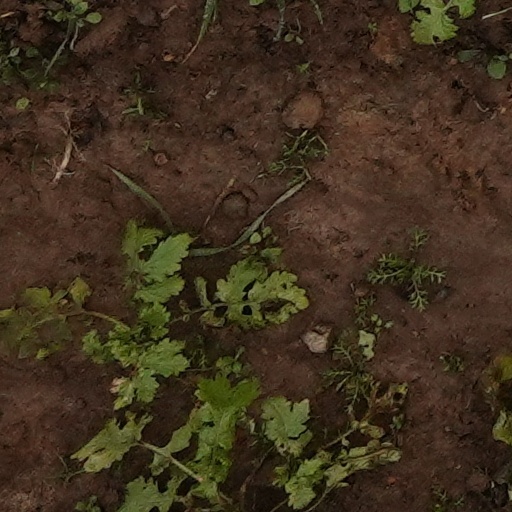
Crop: wheat